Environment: real
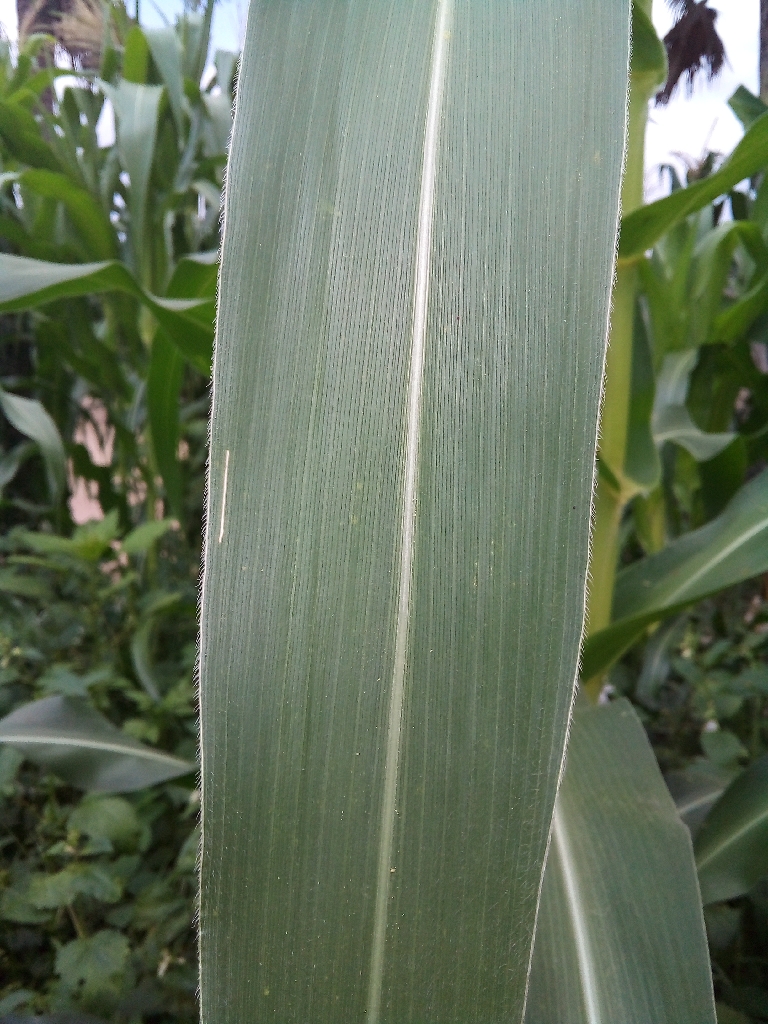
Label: healthy